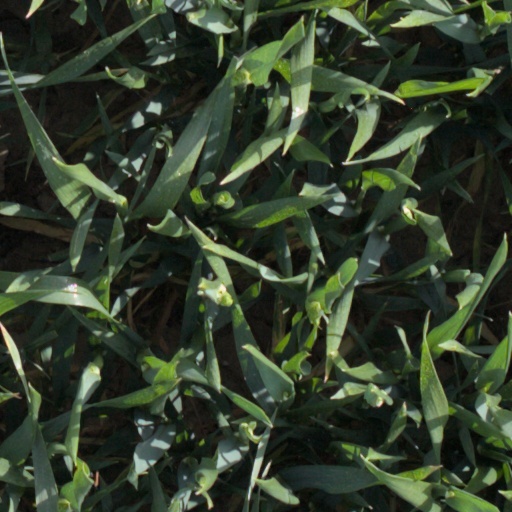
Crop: wheat